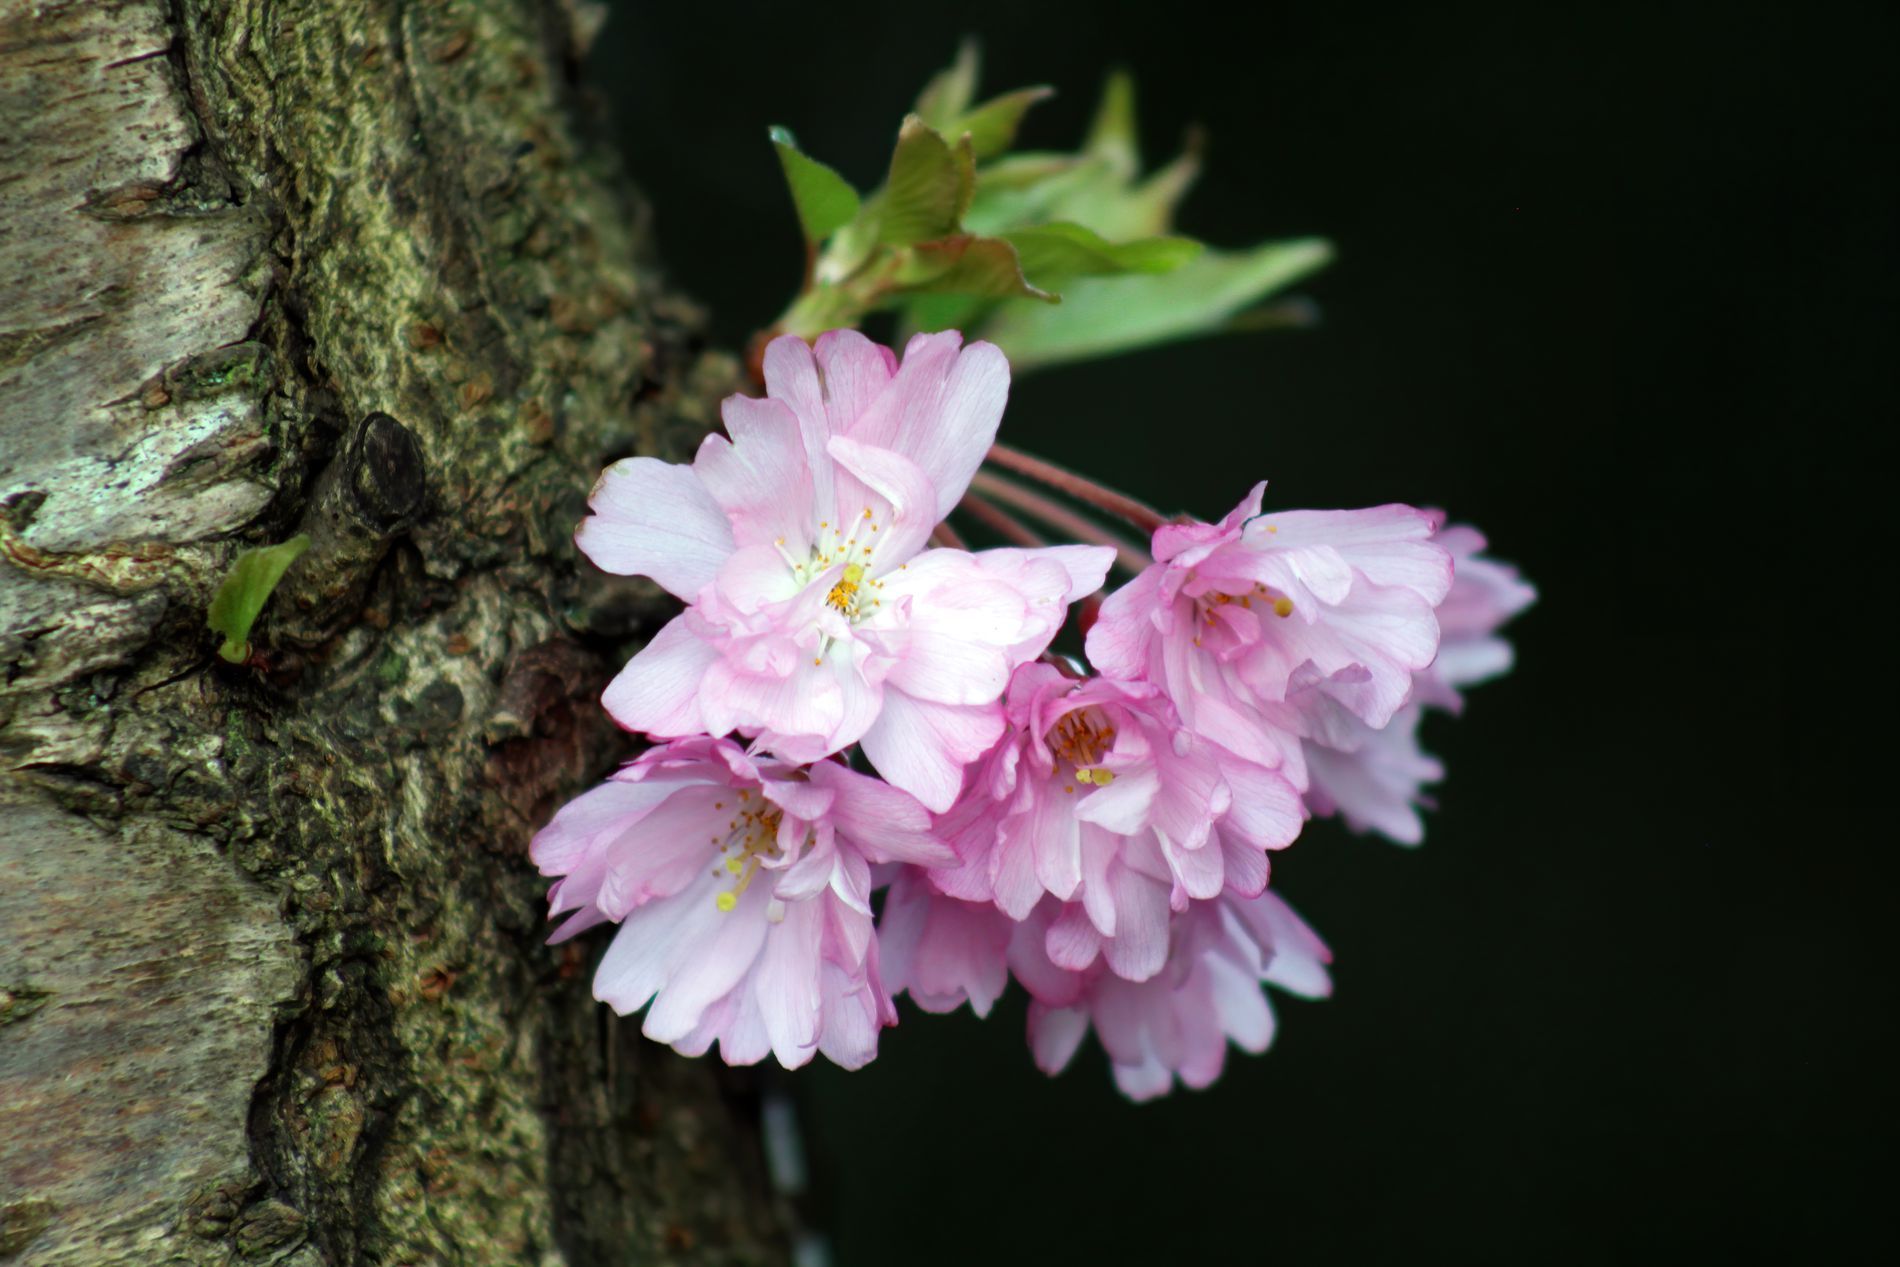
Cherry Blossom on the trunk
This image captures blossoms , they are light pink colored , the middle of the blossom is yellow , the tree trunk has green and gray color , the leaves are green at the top of the blossom , the leaves will turn to blossoms later , the background is dark , the image showing the beauty of the planted blossoms .
A close up shot ,  This landscape photograph captures blossoms on a tree trunk , the blossoms are light pink and the stamens at the center are have yellow color, the green leaves on top didn't grow up yet , the lighting is bright natural everything appears clearly, the background is dark  , the atmosphere is natural and contrasting all the colors are matching together making a beautiful mix, the mood is peaceful and cheerful as it's in a garden , the green color creates good mood,  the style is soft and  natural because it's taken in a garden .
Labels: Flower, Plant, Petal, Geranium, Cherry Blossom, Outdoors, Tree, Leaf, Pollen, Nature, Anther, Trunk, Background, Green Leaves, Green leaves